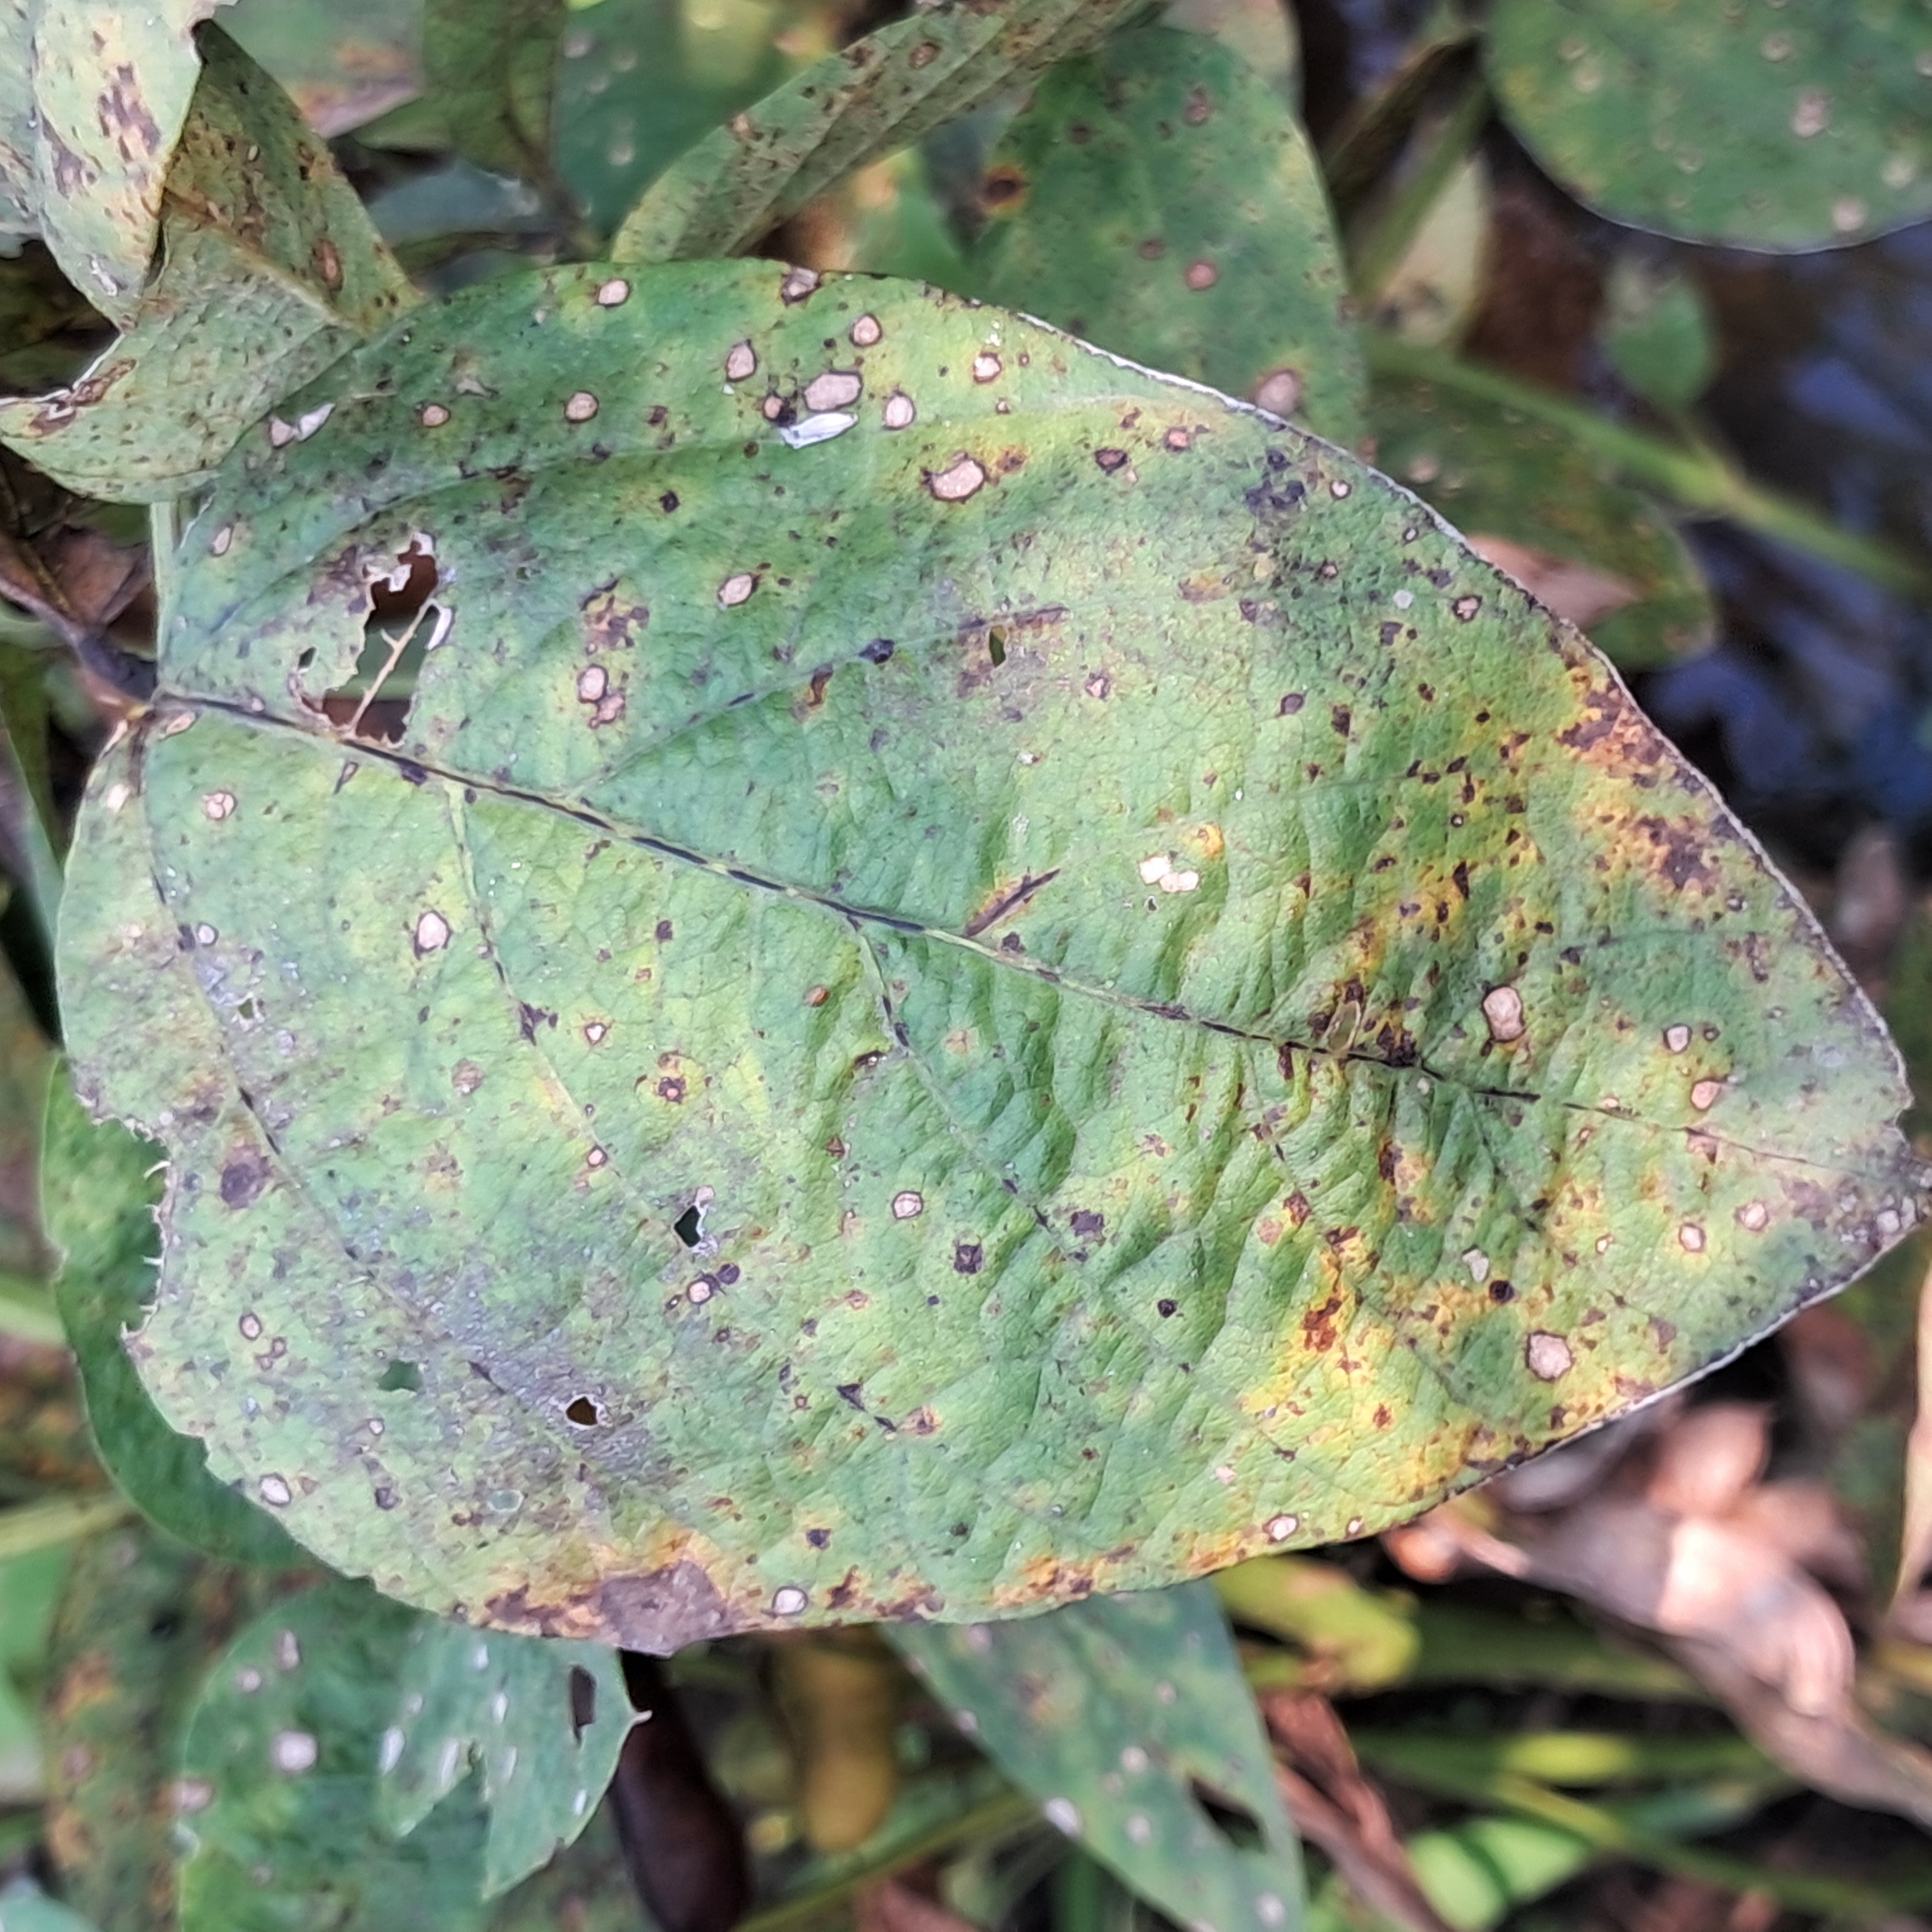
Label: Frog_Leaf_Eye